Childwickbury Manor

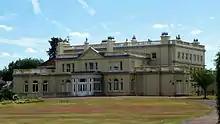
The manor house

Childwickbury Manor is a manor house in the hamlet of Childwickbury, Hertfordshire, England, between St Albans and Harpenden.